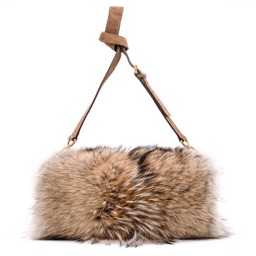
i have a love for fur